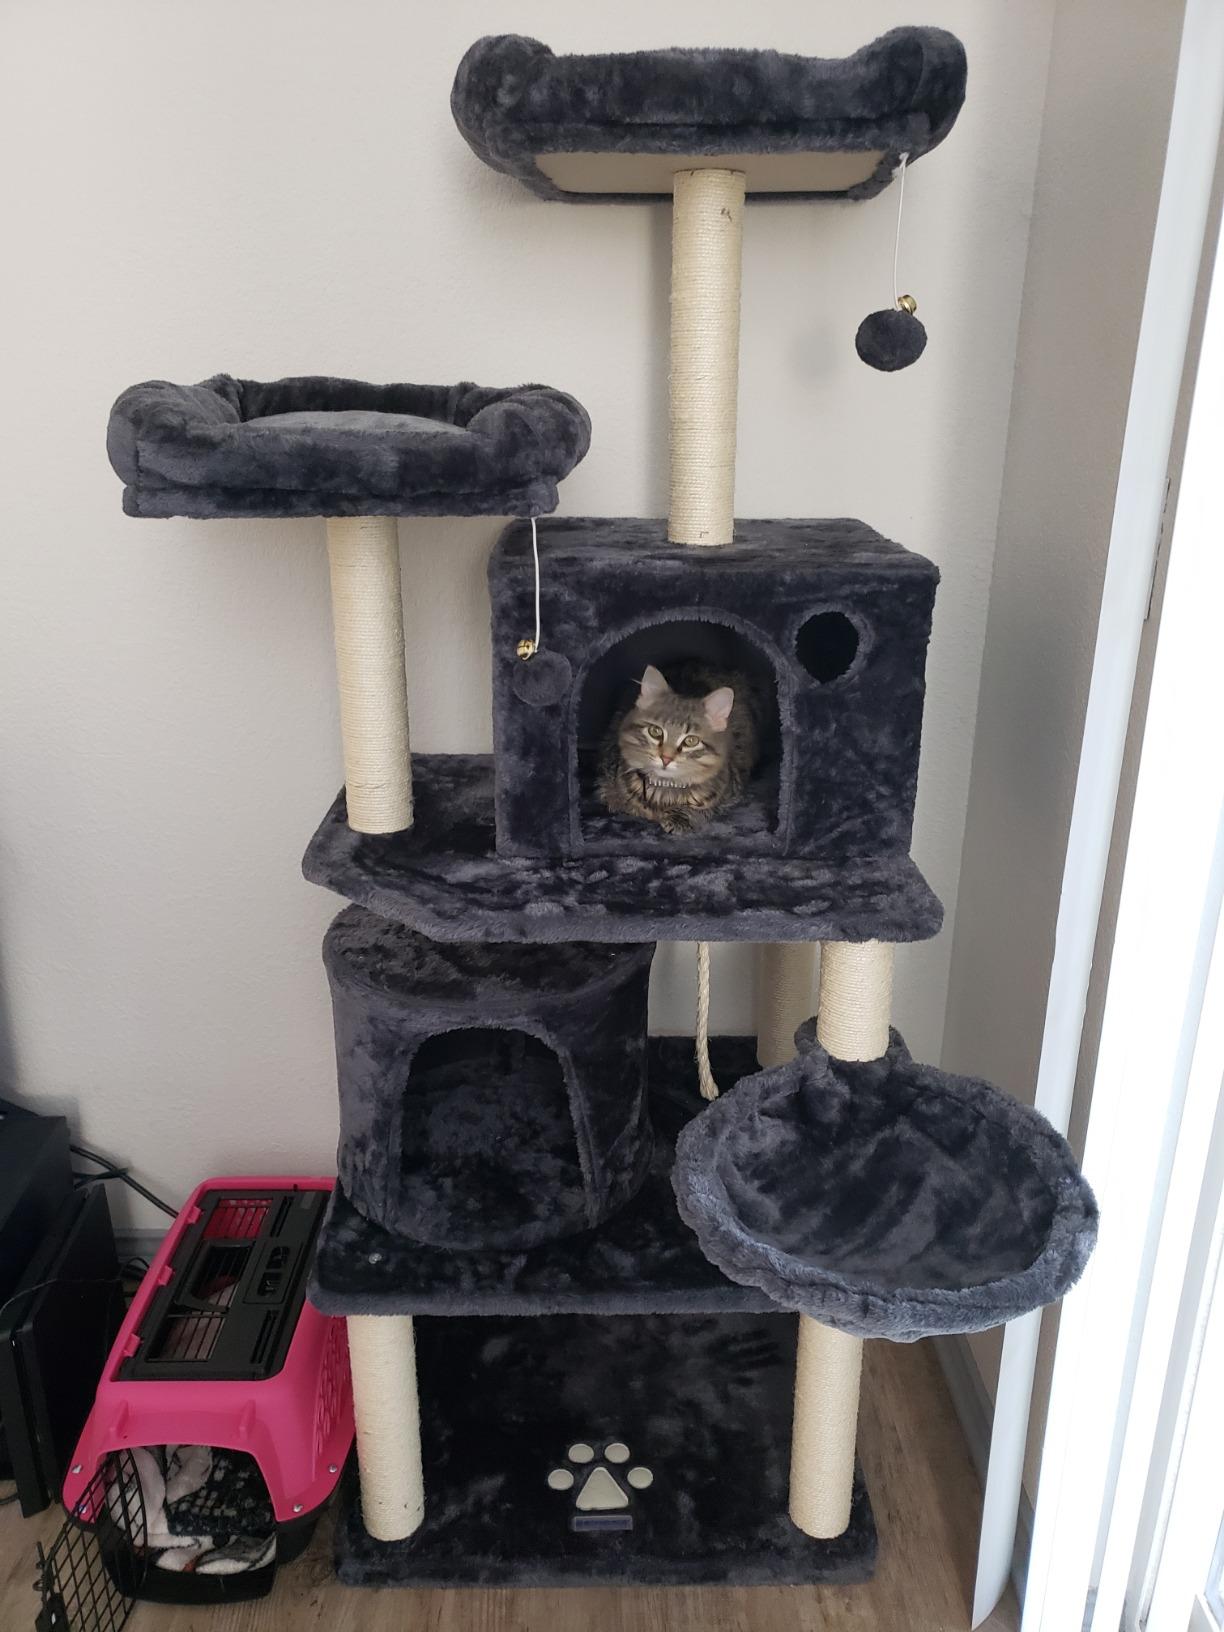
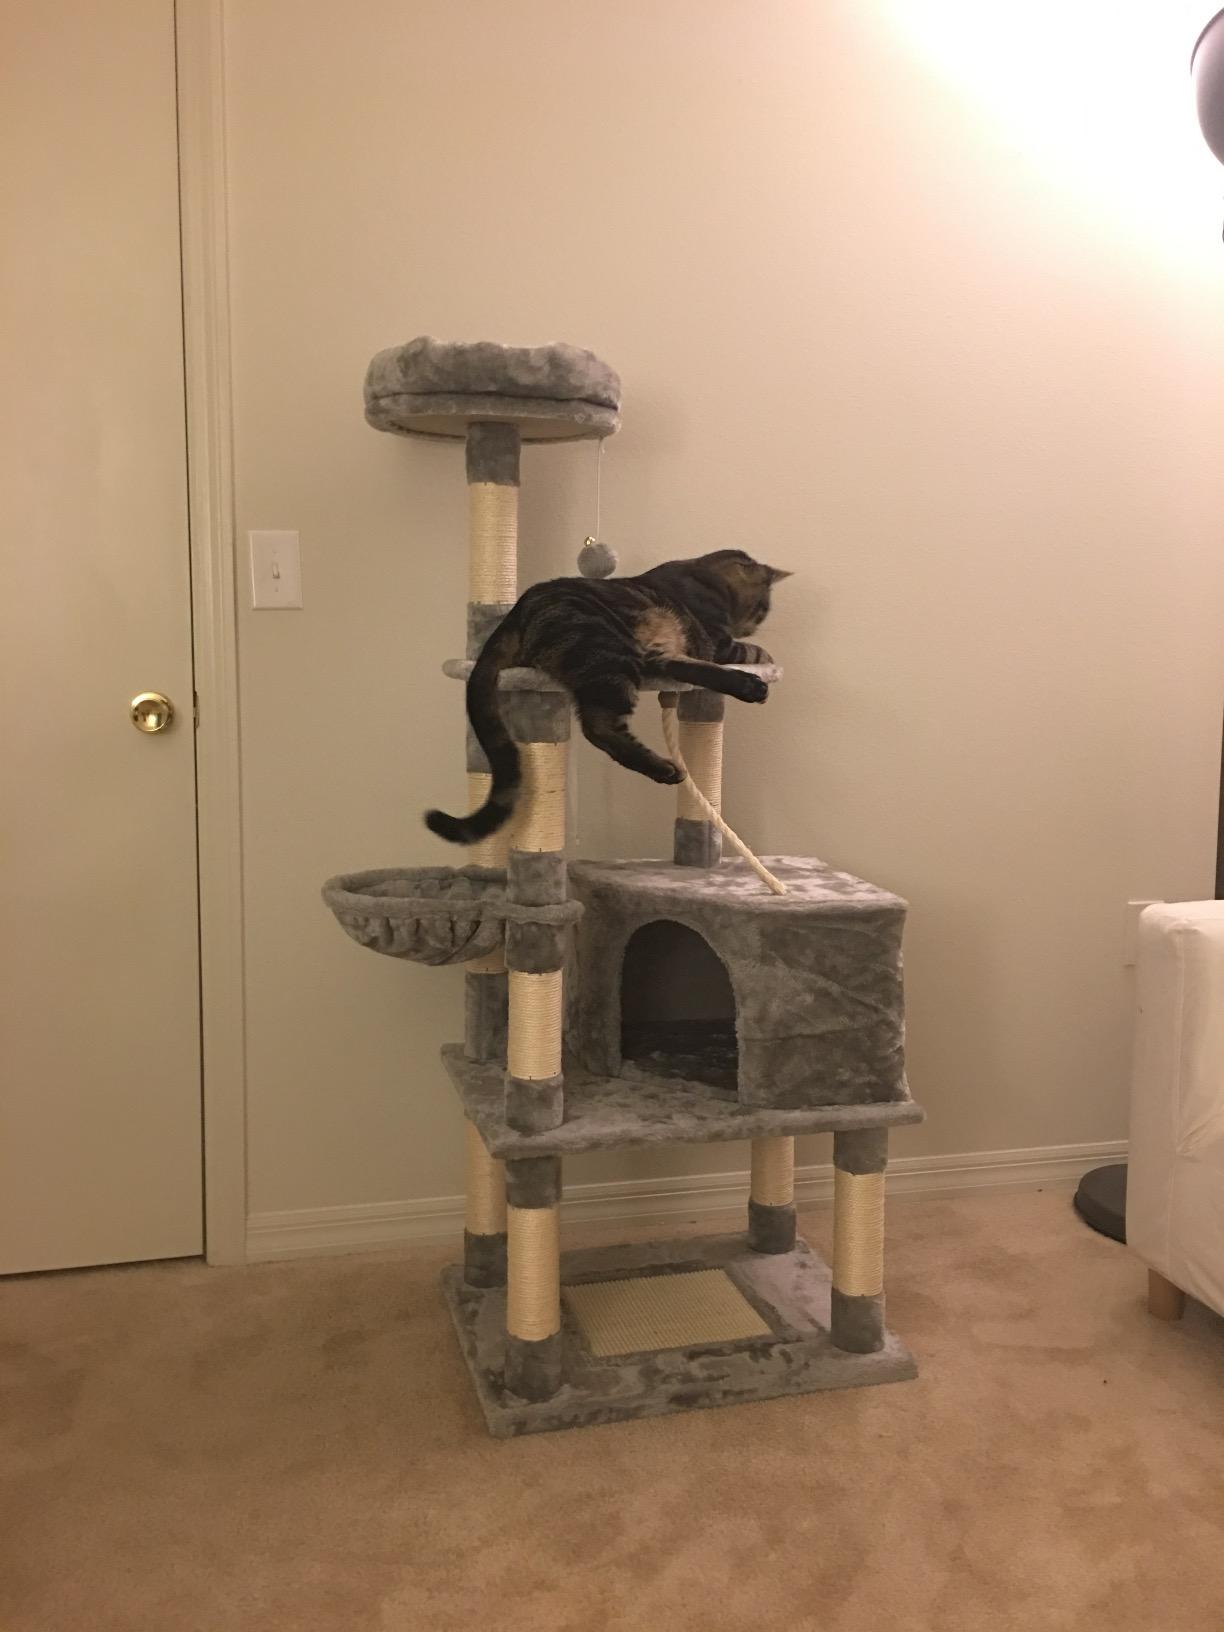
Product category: items_cat tree
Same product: no